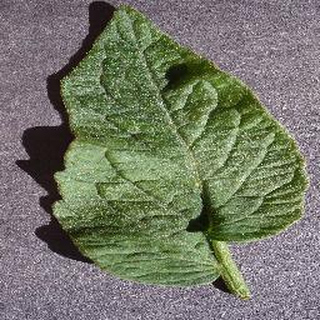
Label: healthy_tomato